Number One Observatory Circle

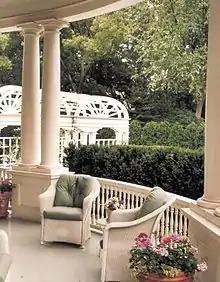
A broad porch wraps around the front of the house, photographed during the tenure of Vice President Al Gore

The house formally opened as the vice presidential residence in September 1975. Vice President Gerald Ford would have been the first resident if President Richard Nixon had not resigned, leaving the White House to Ford. The new vice president Nelson Rockefeller chose to live in his larger private home instead and used Admiral's House only for entertaining. In January 1977, Walter Mondale became the first vice president to live in the house, and it has served as the home of every vice president since.